The Reluctant Dragon (short story)

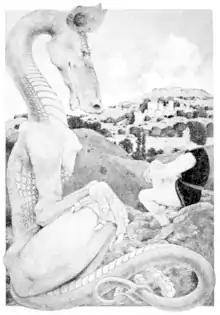
Illustration from "Dream Days" (1902) by Maxfield Parrish

The story takes place in the Berkshire Downs in Oxfordshire (where the author lived and where, according to legend, St. George did fight a dragon).